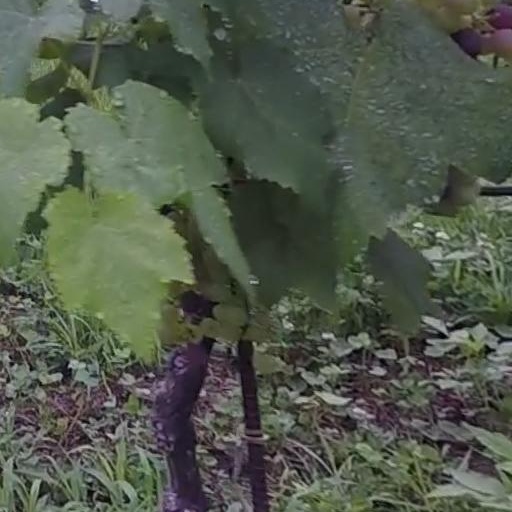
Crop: grape